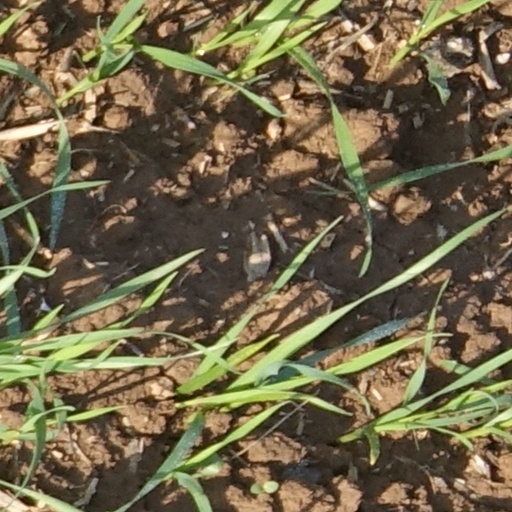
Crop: wheat